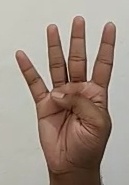
ASL sign: 4